Institutional Revolutionary Party

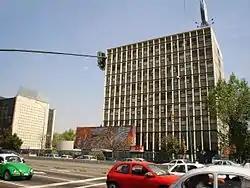
Central offices of the Institutional Revolutionary Party

The adherents of the PRI are known in Mexico as "Priístas" and the party is nicknamed "El tricolor" (the Tricolor) because of its use of the Mexican national colors of green, white and red as they appear on the Mexican flag.